FirstEnergy

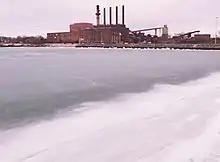
The LakeShore Plant in Cleveland, Ohio, as seen during winter 2013. This plant was later demolished in 2017.

However, the closure of the Perry, Davis–Besse, and Sammis plants were rescinded in July 2019 when the State of Ohio passed and signed into law a subsidy to support the Perry and Davis–Besse nuclear plants.